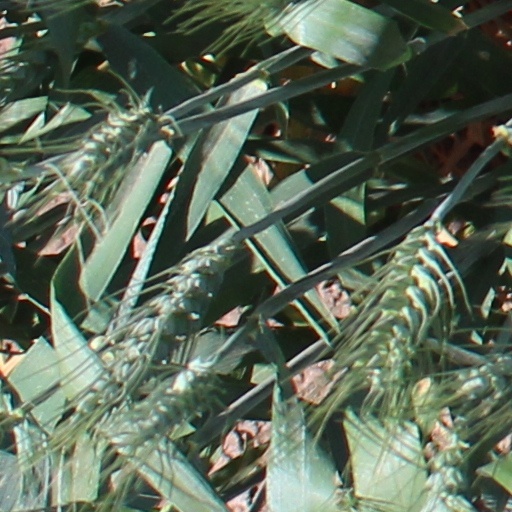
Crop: wheat